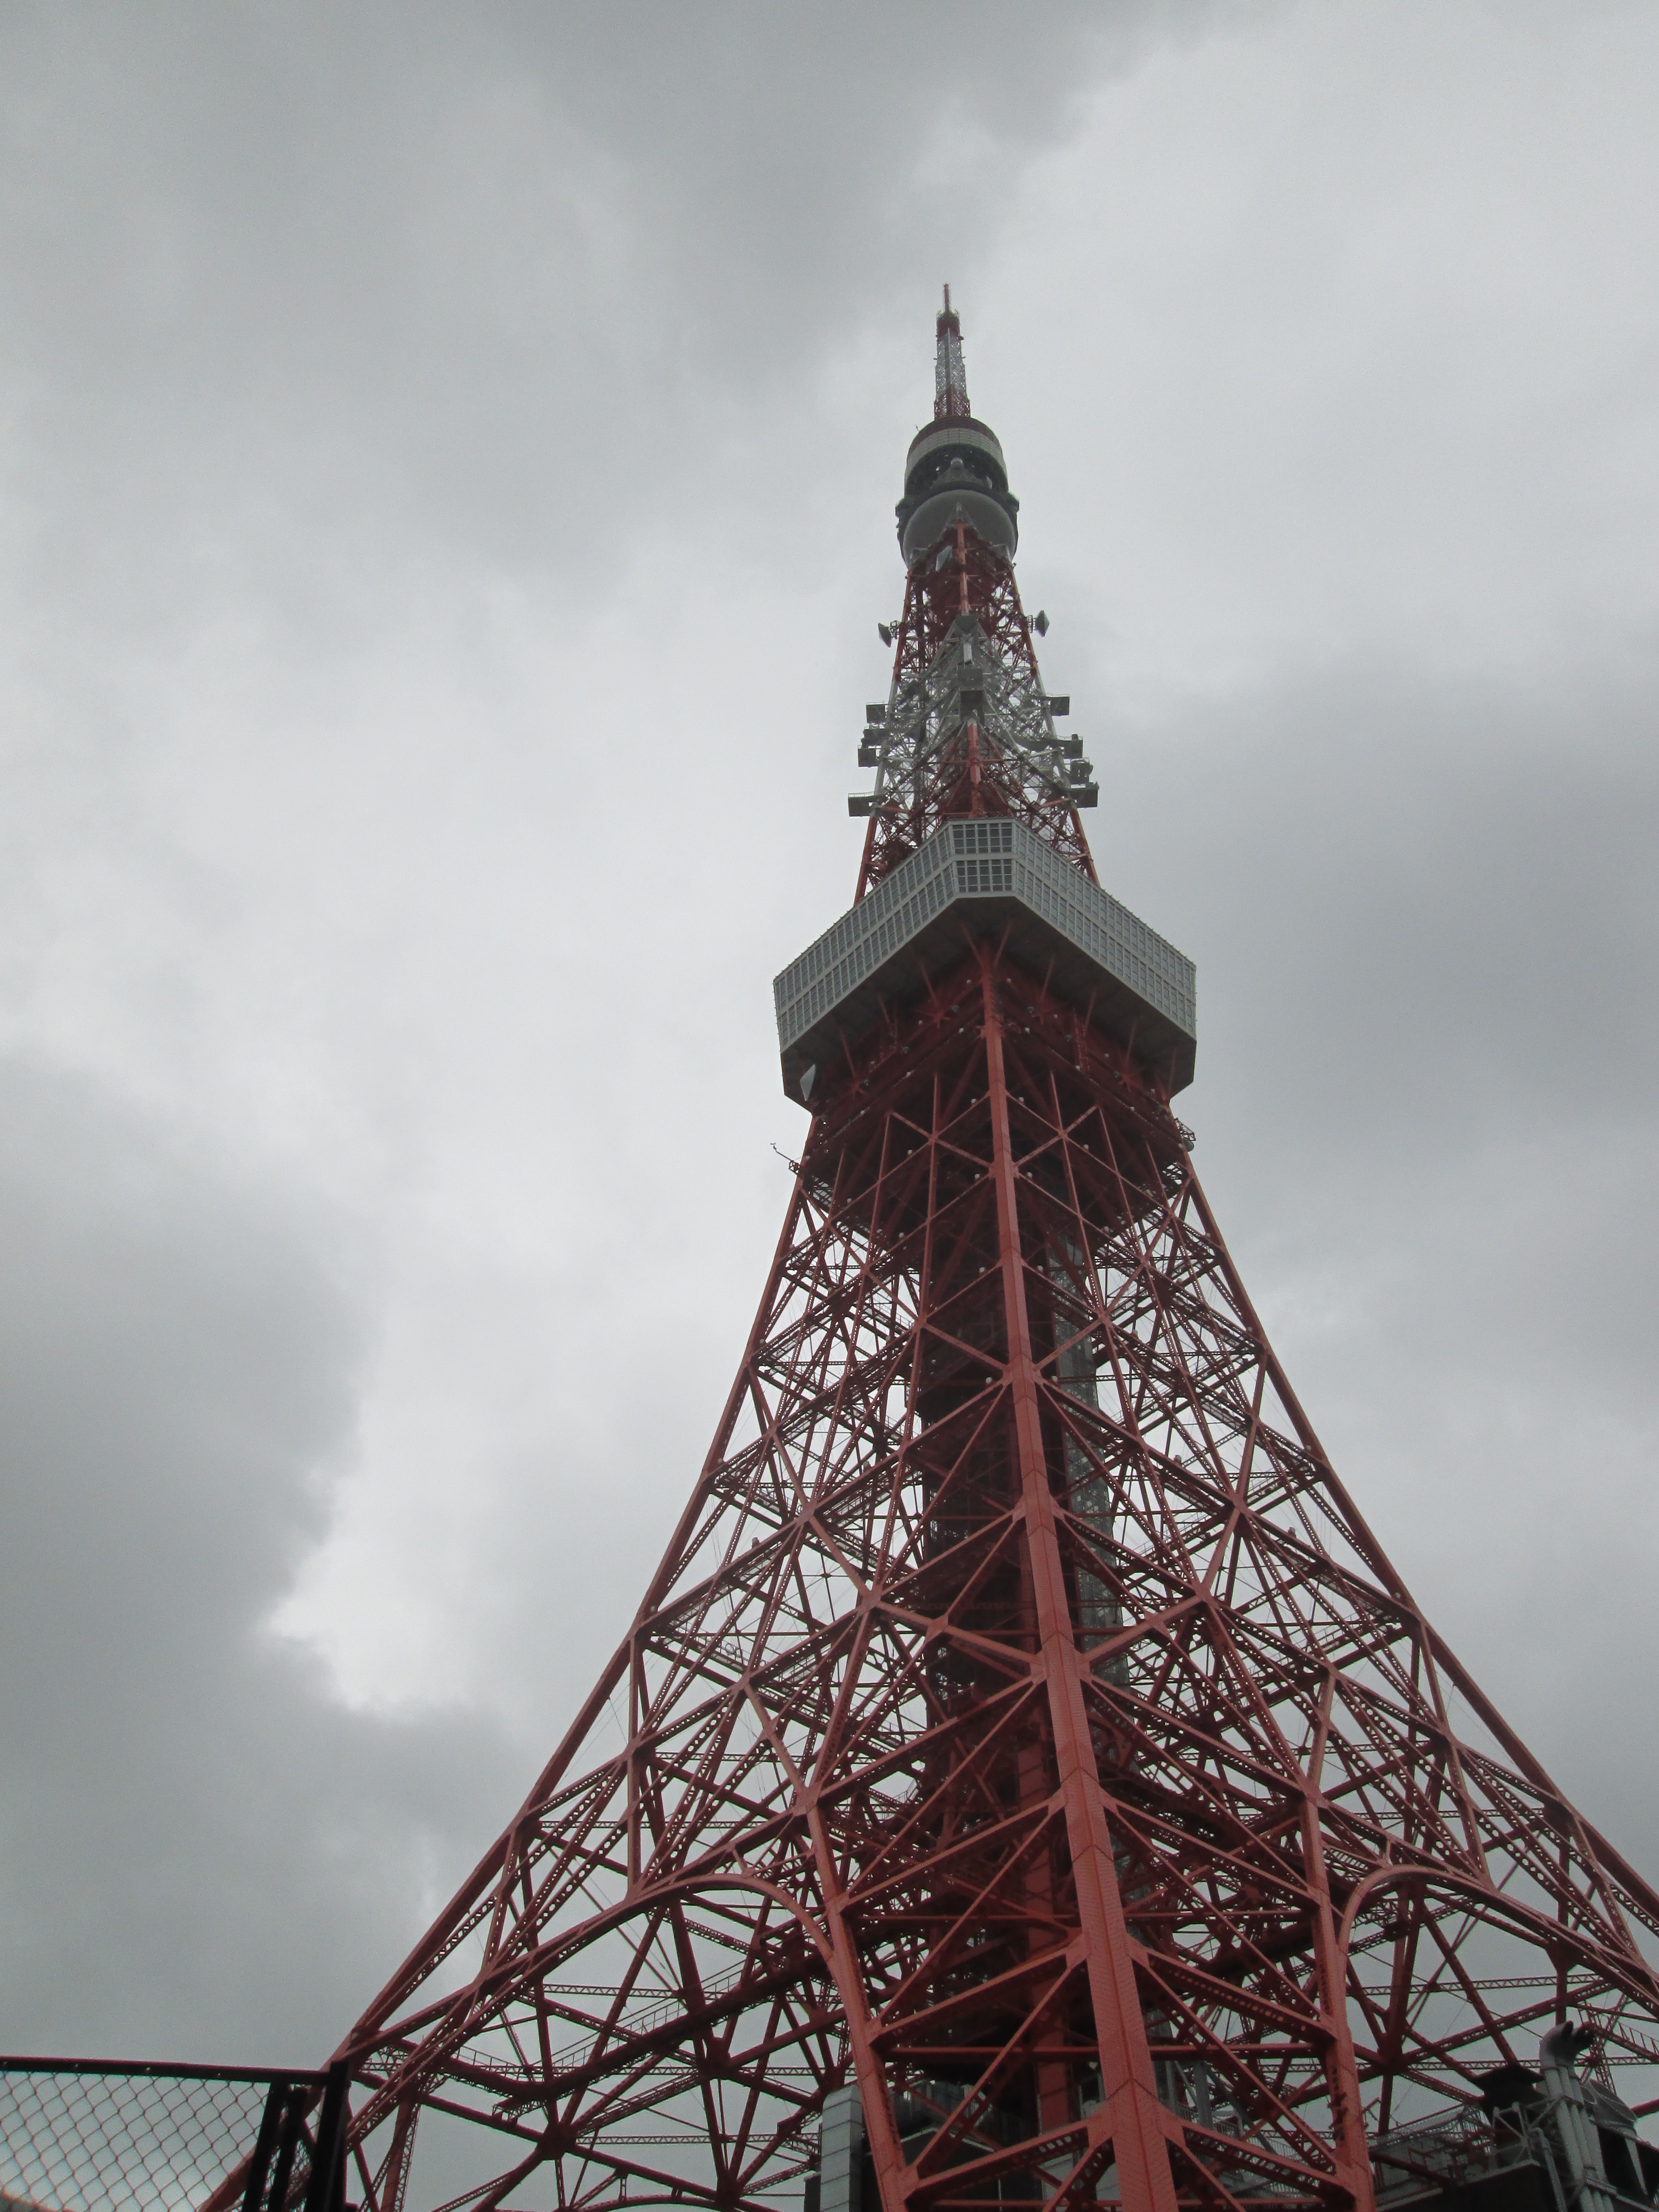
fog, tower, weather, landmark, tourism, rainy, tokyo, on, spire, steeple, observation tower, tokyo tower, minato ku, shiba minato ku, shiba park, communications tower